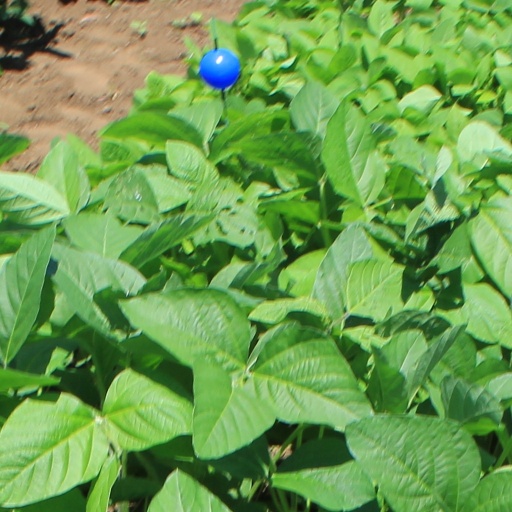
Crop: soybean